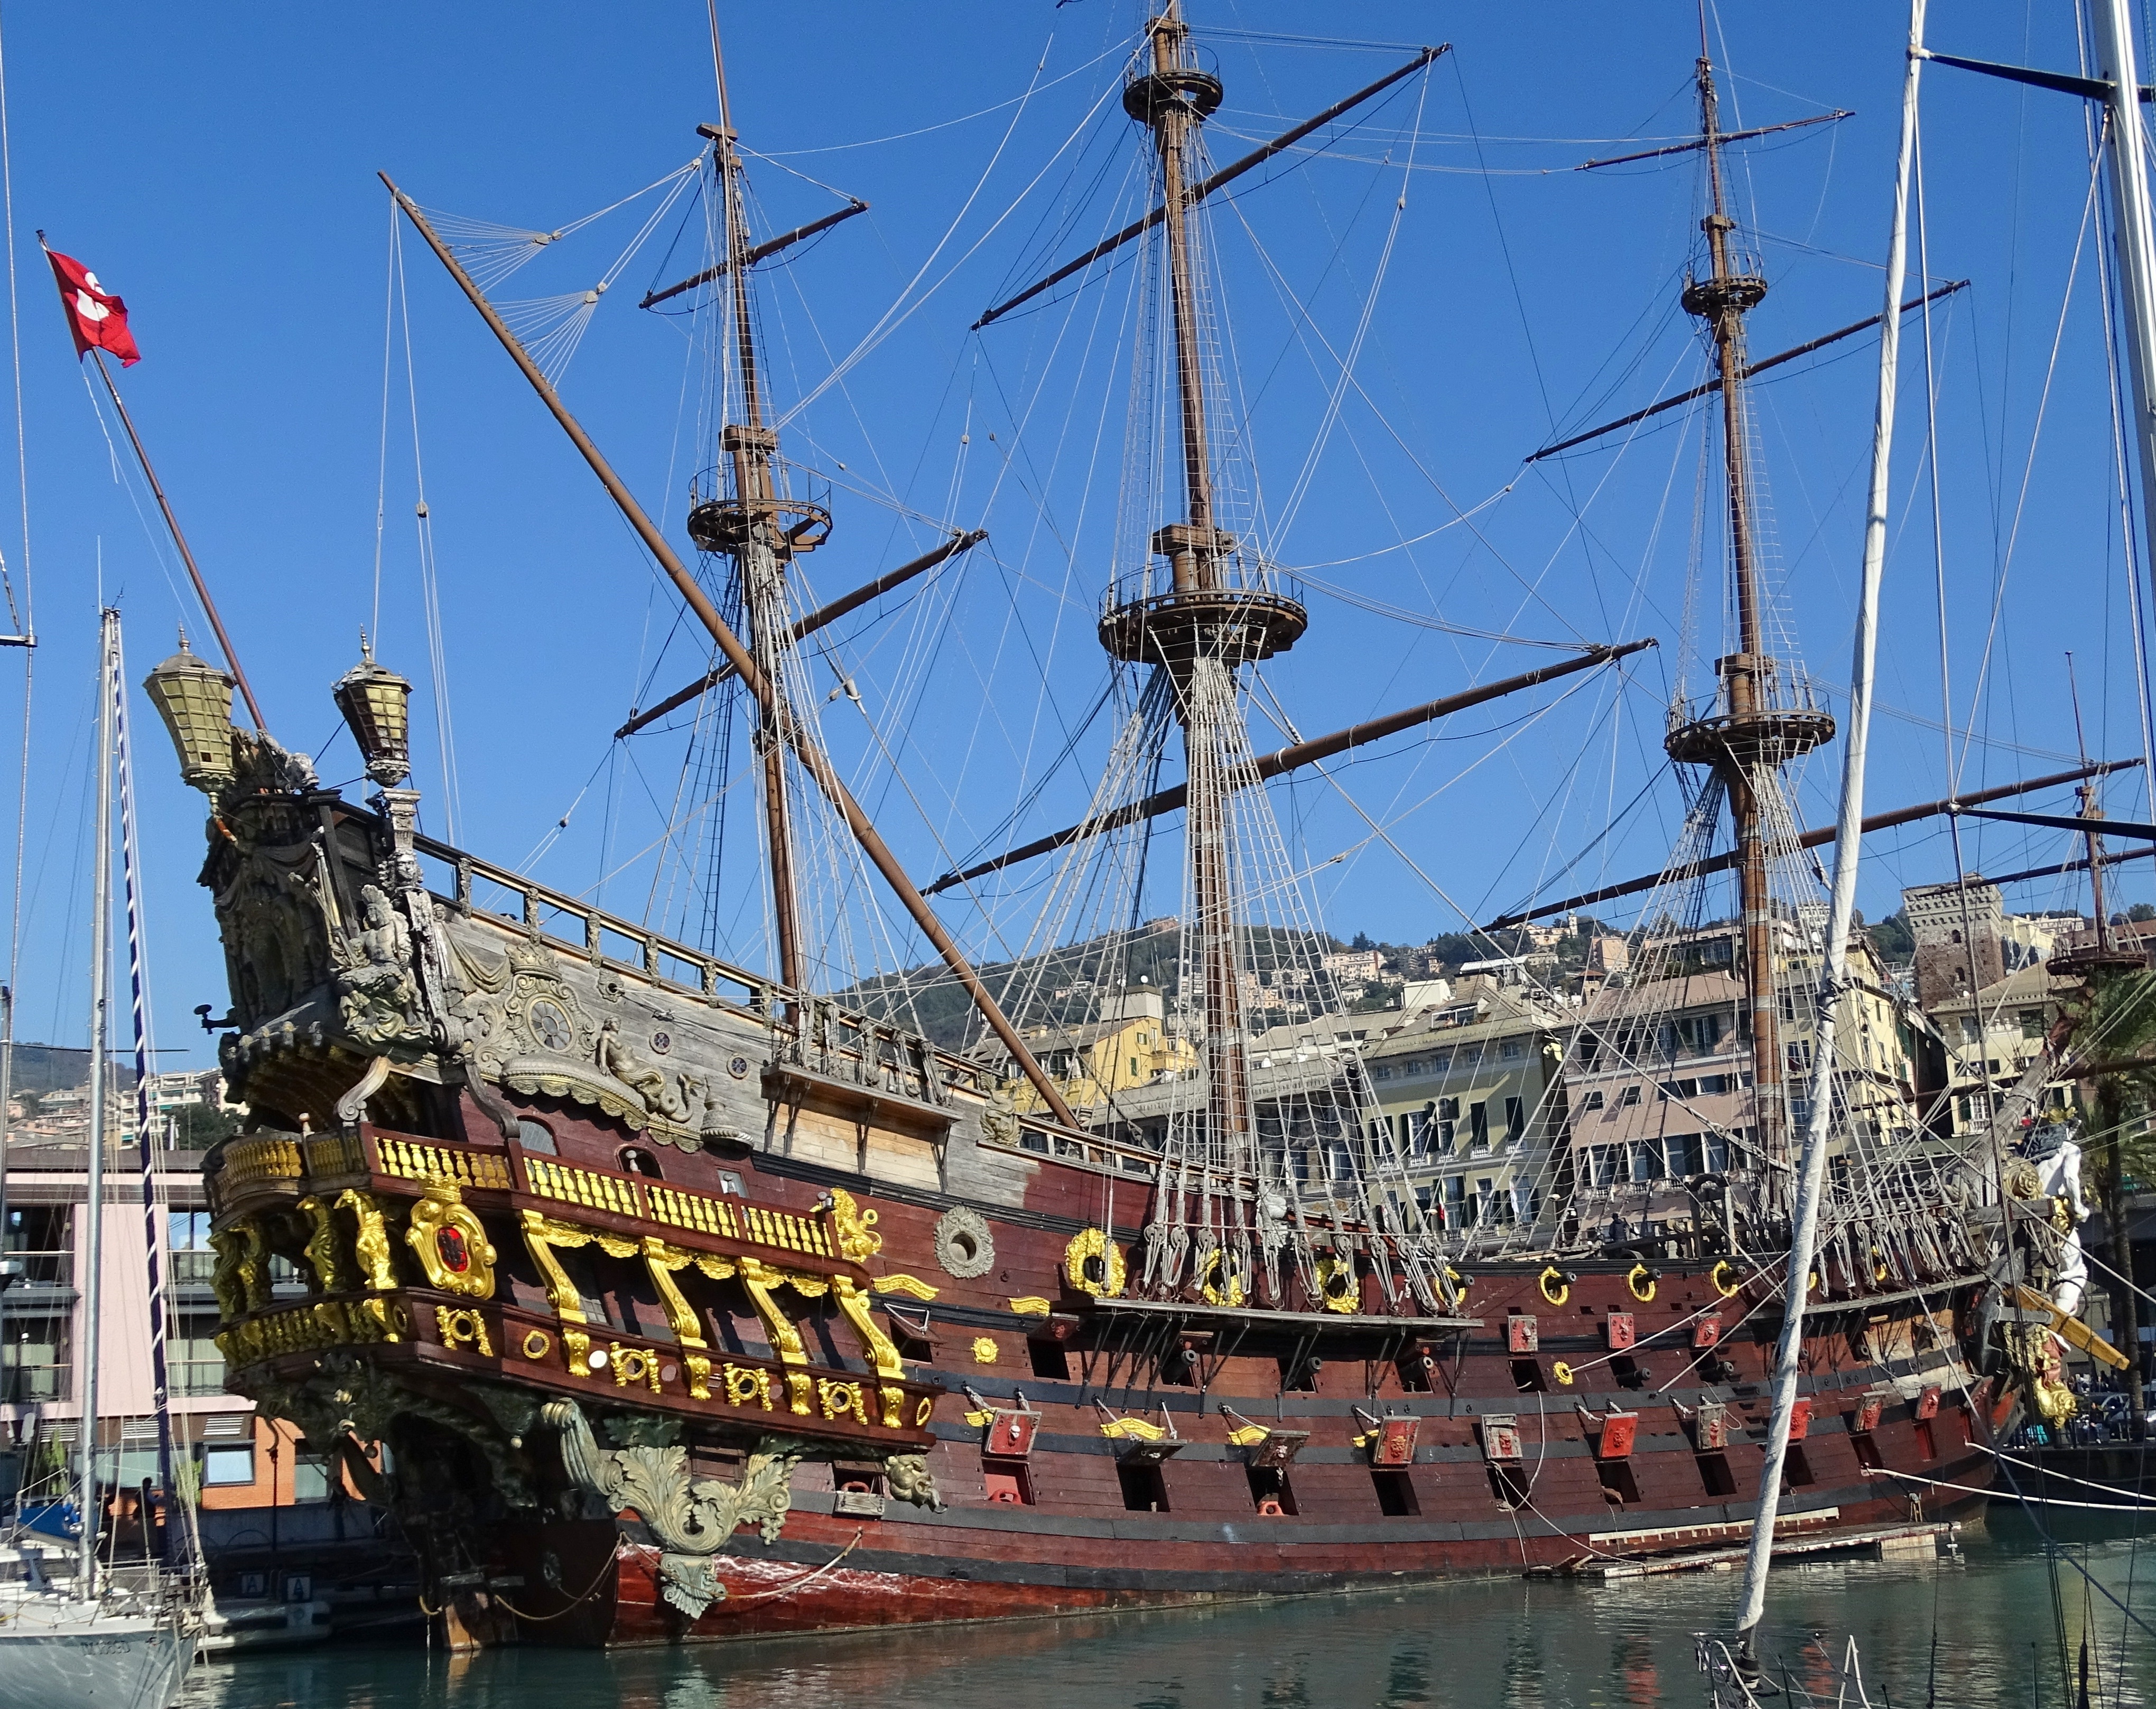
boat, city, ship, vehicle, mast, italy, old town, sail, watercraft, windjammer, frigate, brig, sailing ship, historic old town, training ship, tall ship, galleon, genoa, ship of the line, caravel, brigantine, carrack, manila galleon